Vivian Stanshall

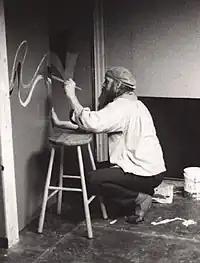
Stanshall painting the doors into the hold of "The Thekla"

Following 'Sir Henry', Stanshall wrote the songs for his third album "Teddy Boys Don't Knit" (1981), which included three songs about his family, and contributed a lyric to Winwood's "Arc of a Diver." He and Longfellow married in 1980, and together they wrote some of the songs they later used for a musical comedy, "Stinkfoot, a Comic Opera".